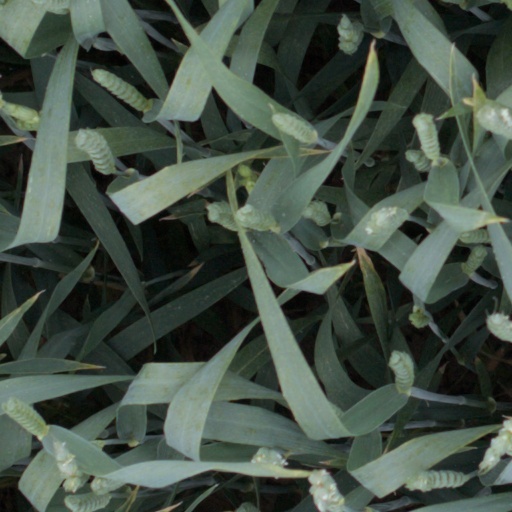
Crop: wheat